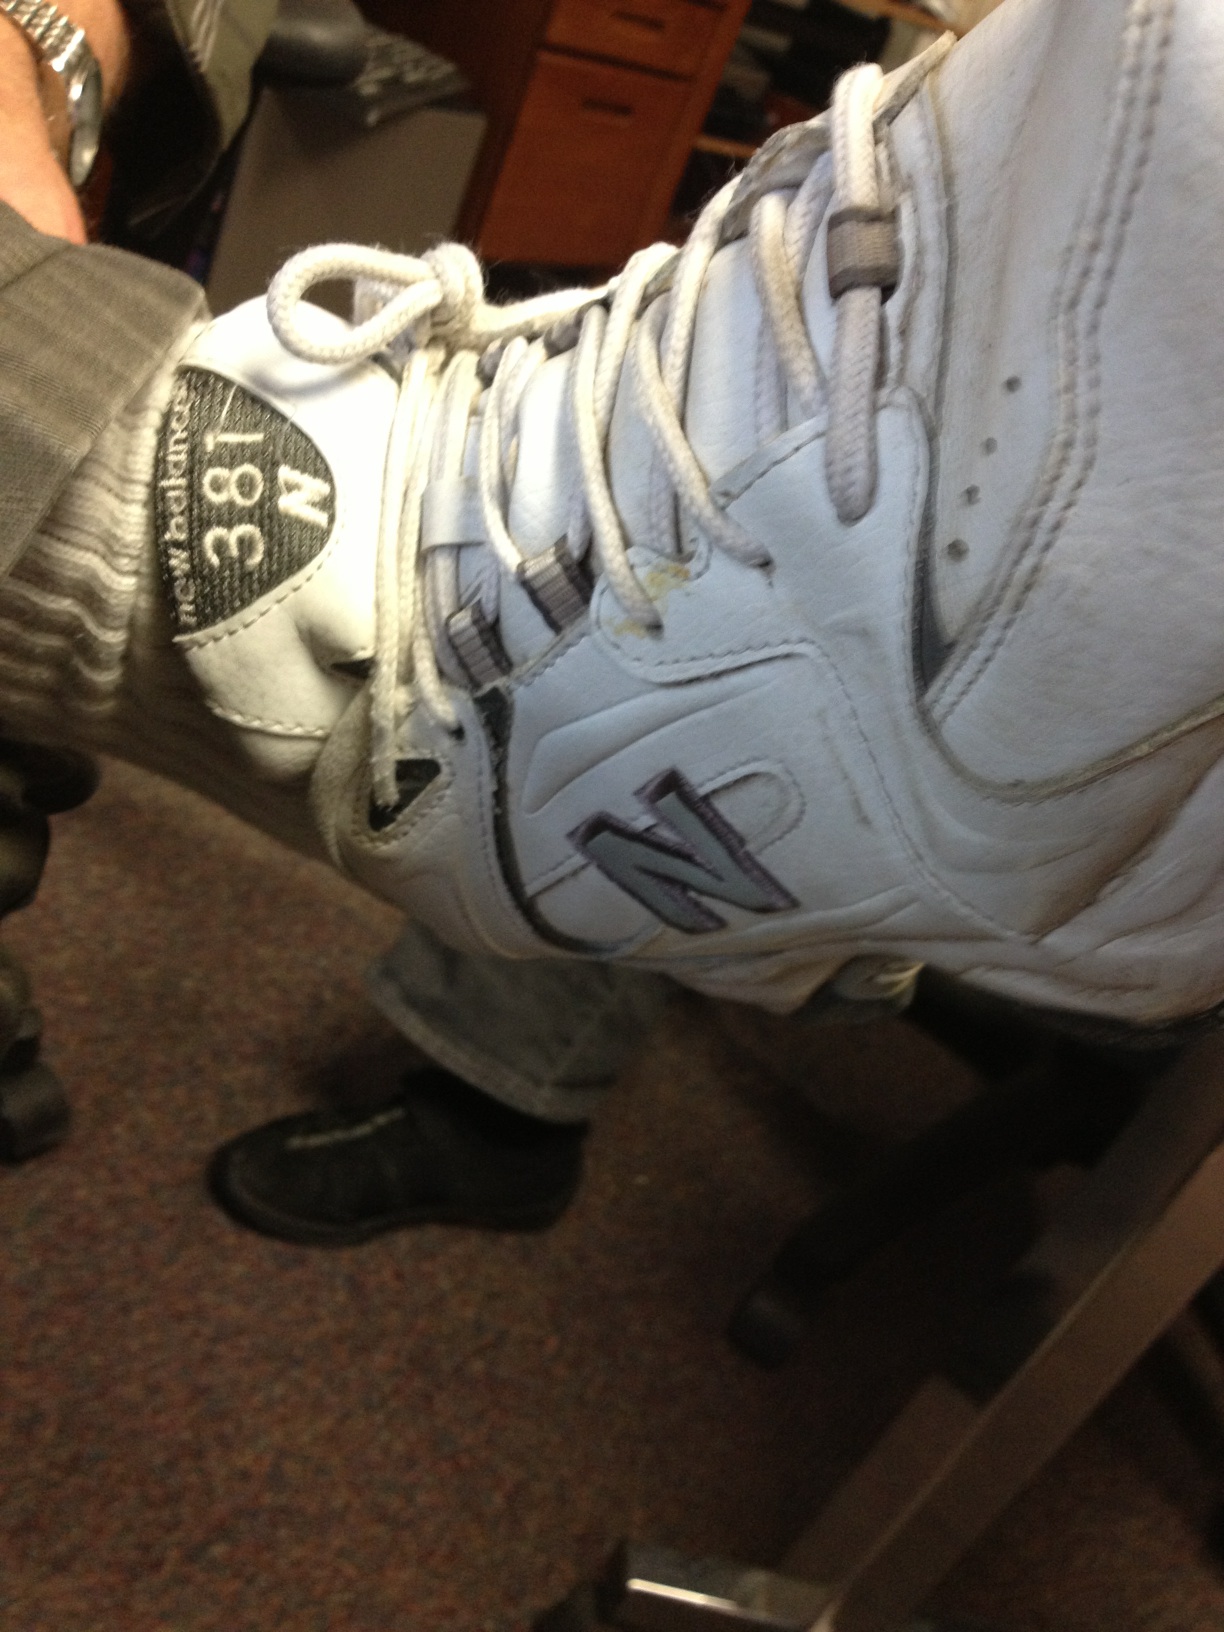Question: What color is this shoe?
Answer: white